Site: brandenburg
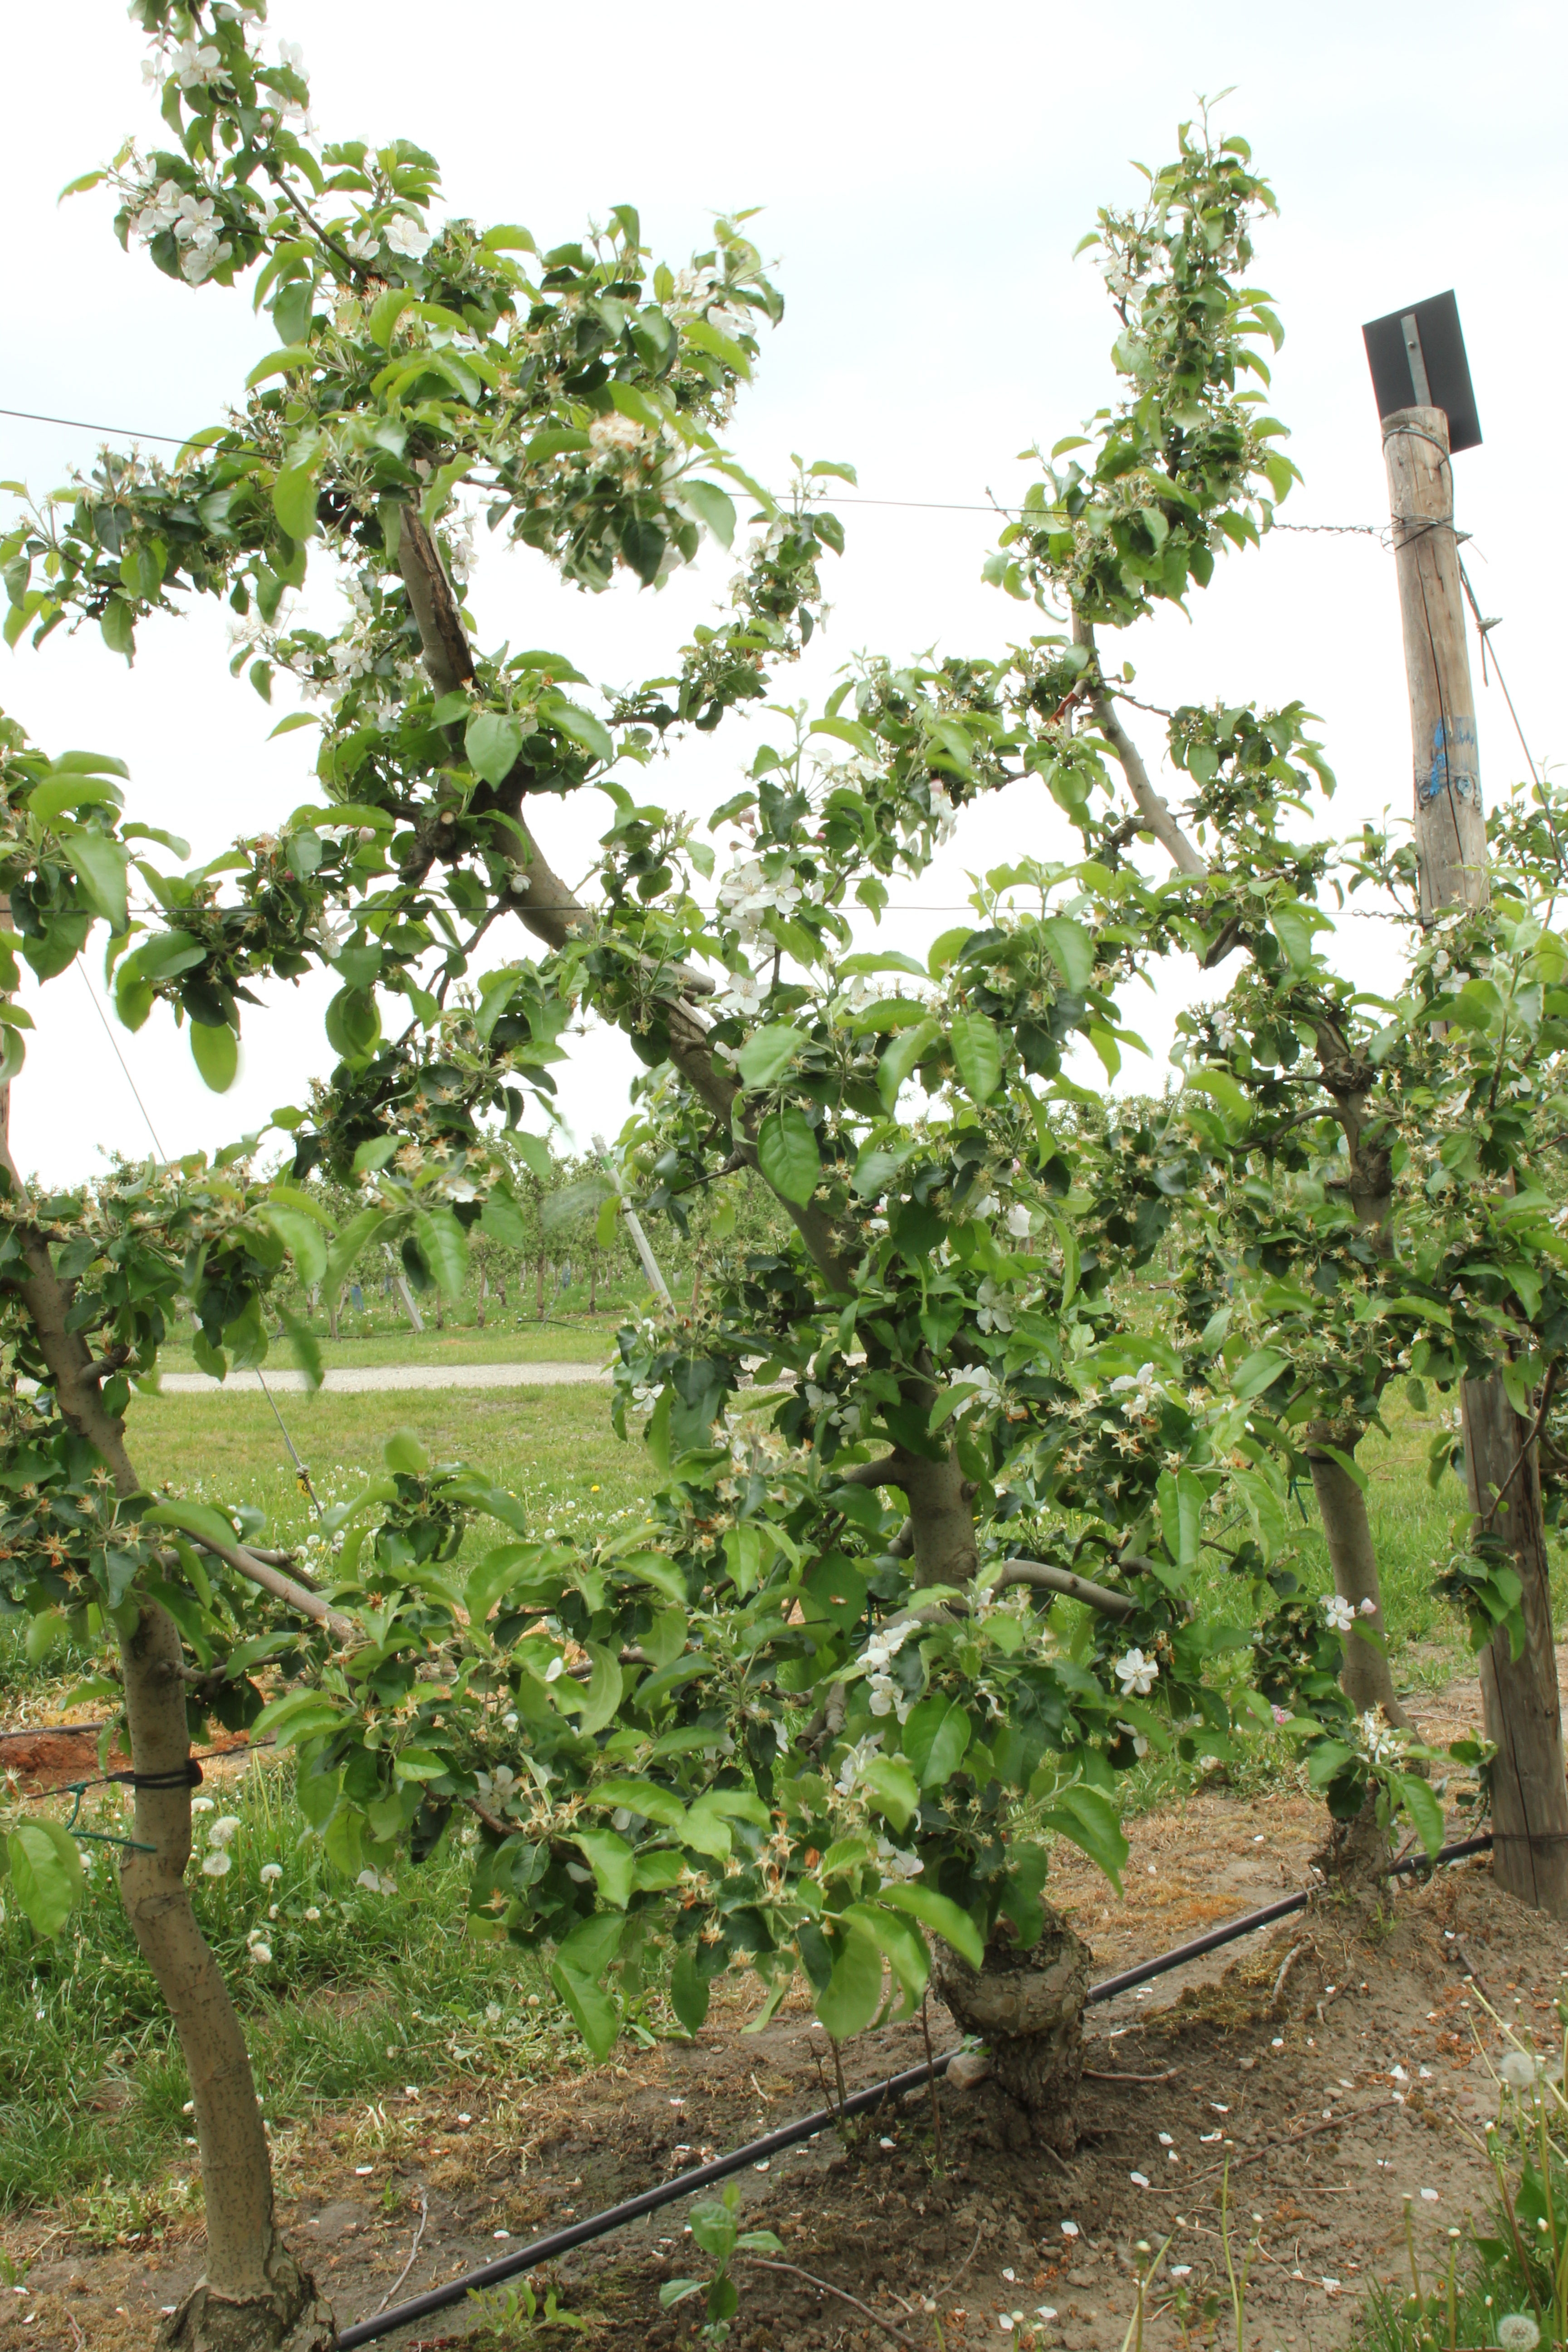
Growth stage (BBCH 67): Flowering